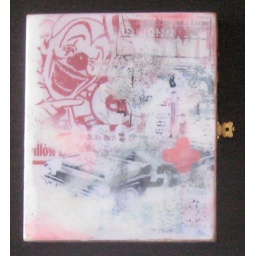
mixed media on wooden cigar box topsealed in resinBUY:SOLD!!!!